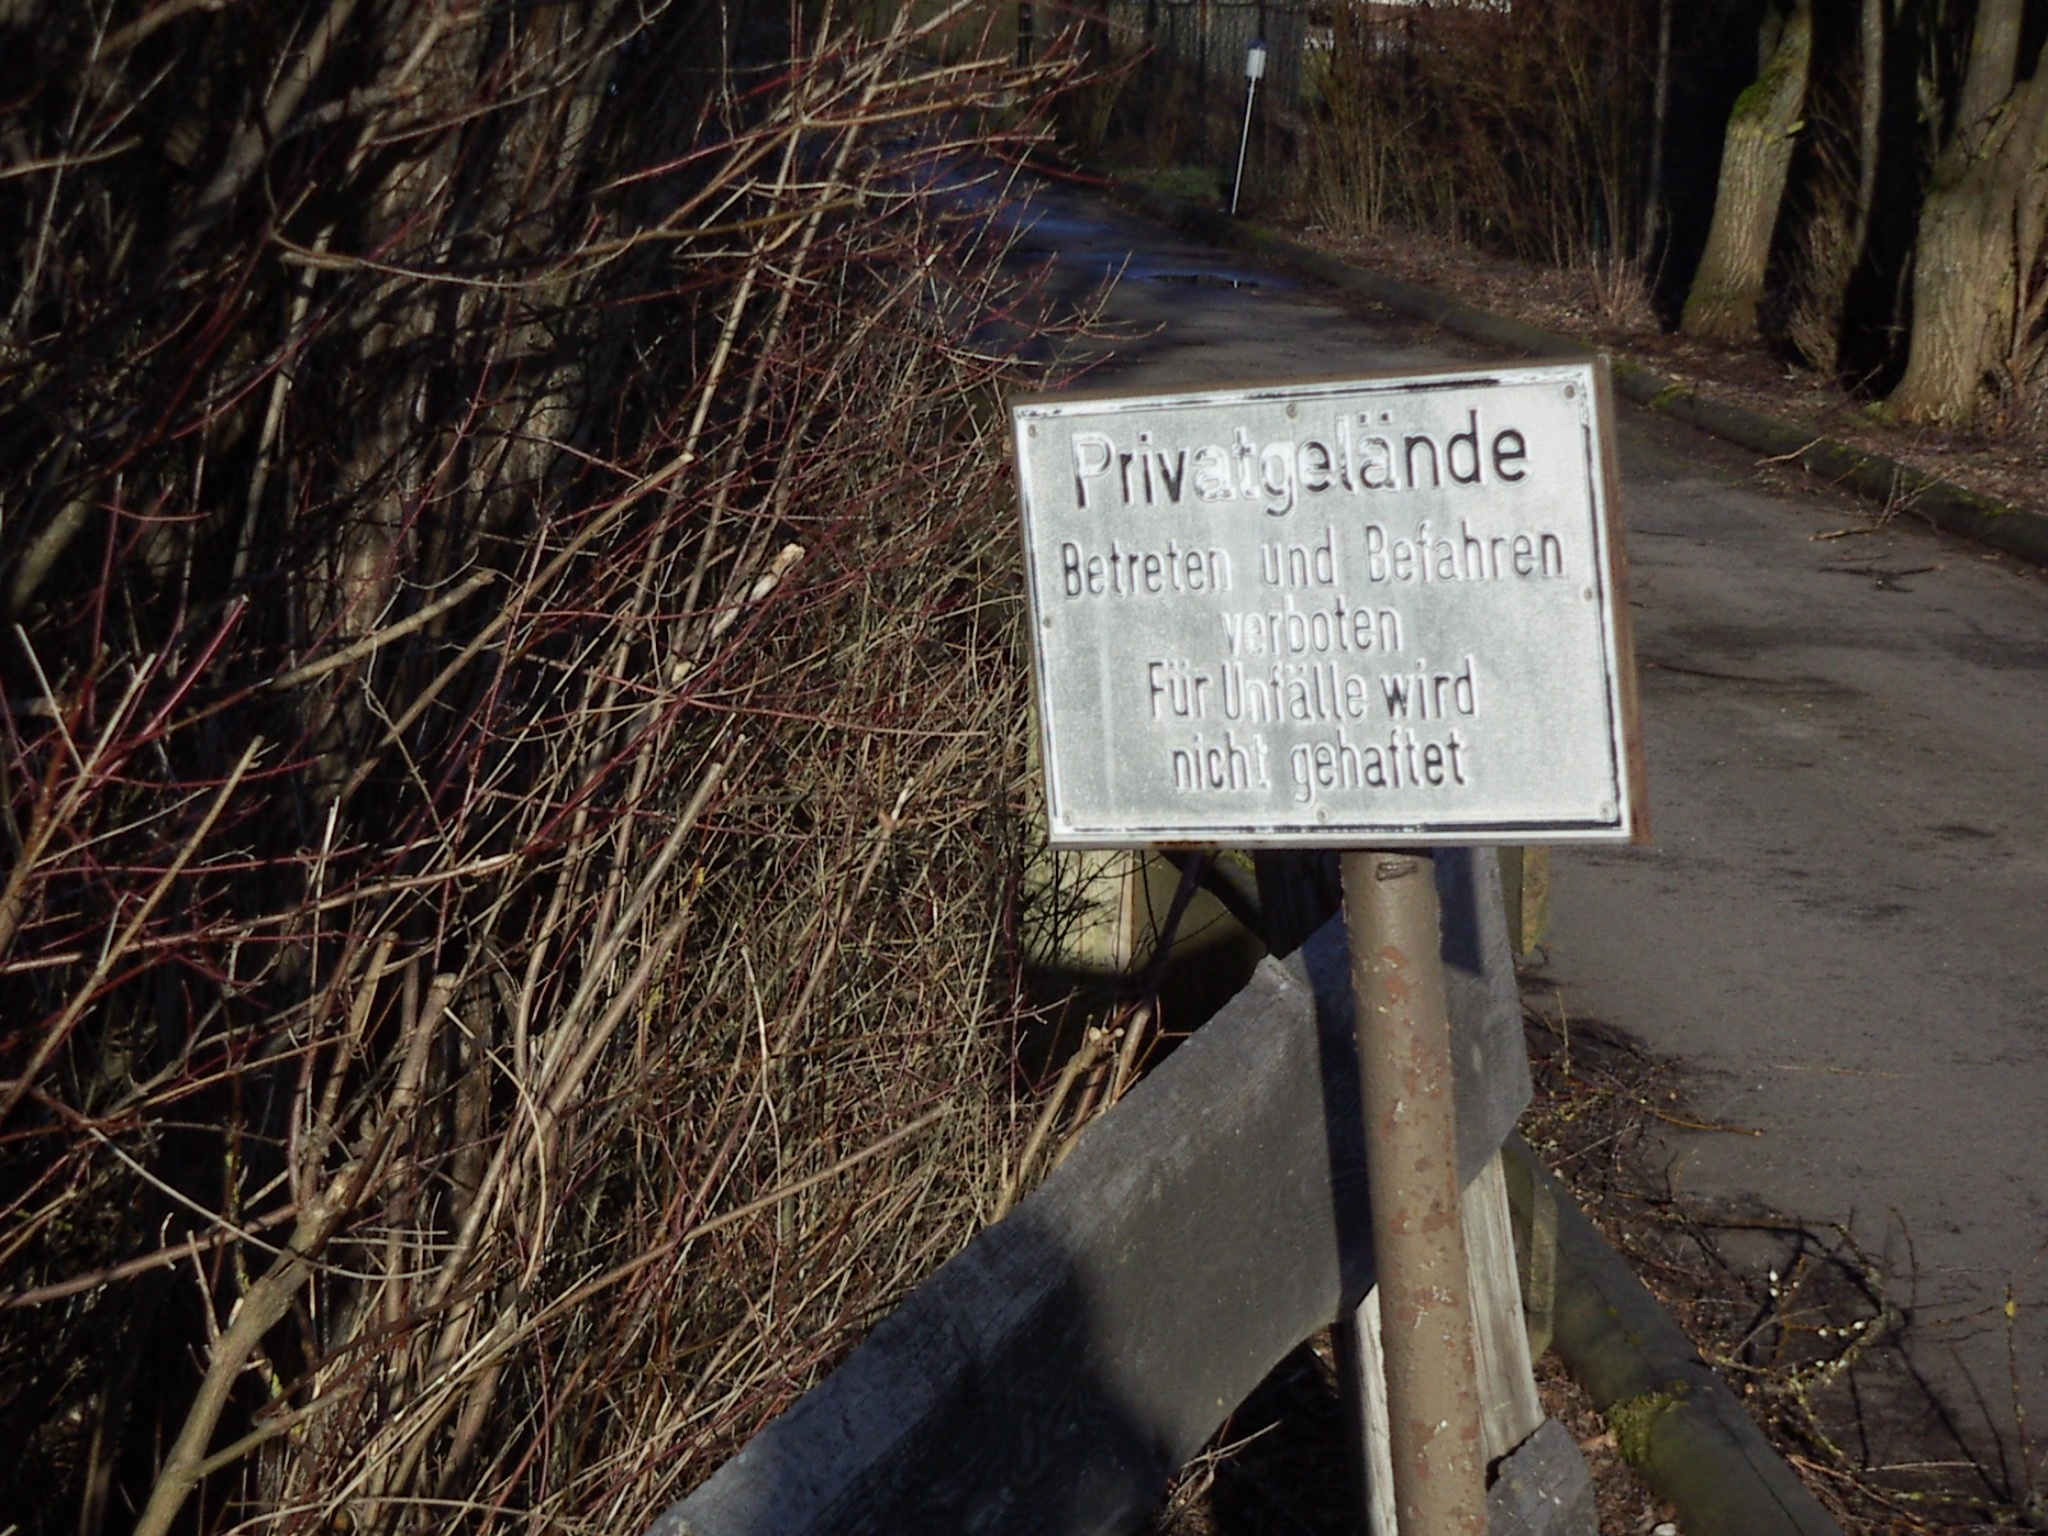
trail, sign, lonely, private property, private terrain, preferential unit